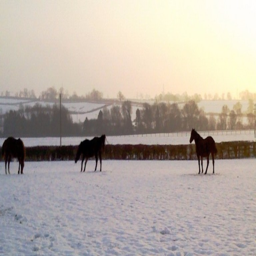
a winter scene at the stud